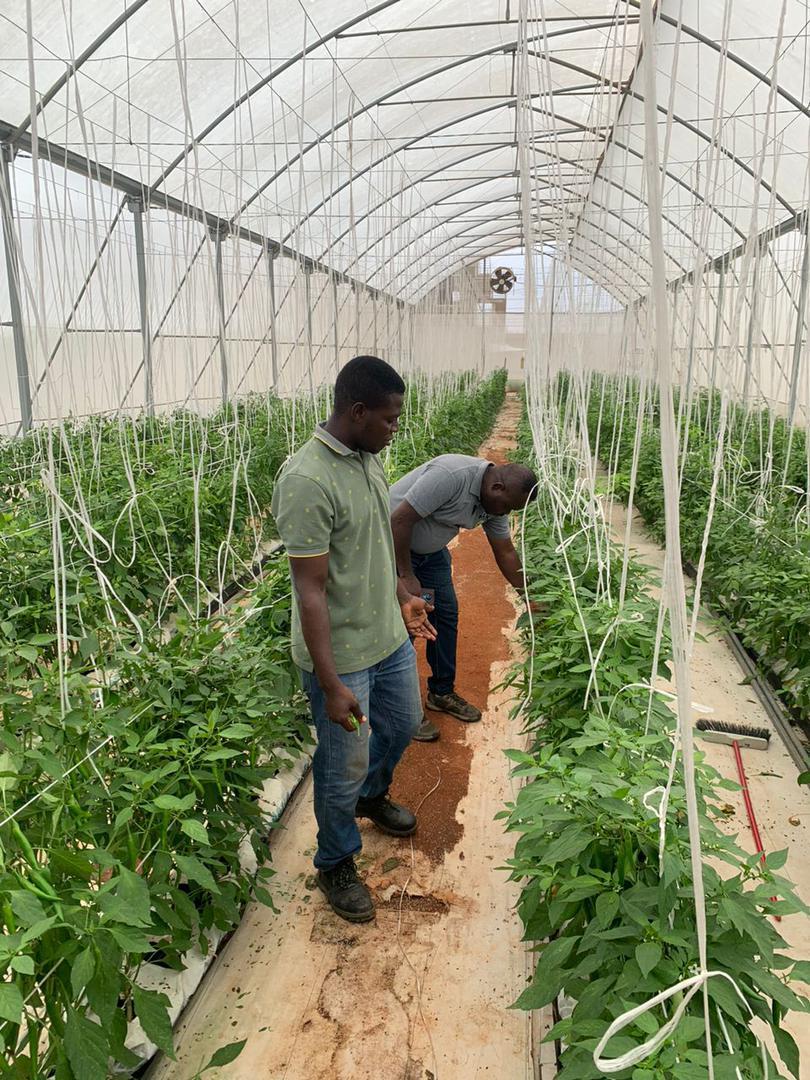
Watu waliopo katika eneo walilotengenezwa na kuwezeshwa kwa ustadi, lenye mfano wa shamba ama bustani zilizopandwa miche iliyoota na kuchipua kwa rangi ya kijani kibichi, ikiashiria kuwa ni eneo linalotumika kwa ajili ya kilimo cha haidroponi cha sayansi bila kutumia udongo.